Biathlon rifle

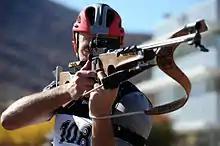
Three-time Olympian Jeremy Teela practices shooting with his Anschütz Fortner rifle at a summer biathlon event in Utah, USA.

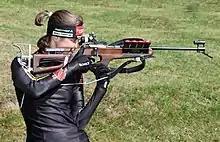
German Tina Bachmann with her Anschütz Fortner biathlon rifle in .22 Long Rifle. Notice her support hand holding against a raiser block.

A biathlon rifle is a specialized rifle designed for use in a biathlon event. Specialist biathlon rifles are usually equipped with straight-pull actions, integrated magazine carriers, and ergonomic stock designs suitable for both prone and standing positions.